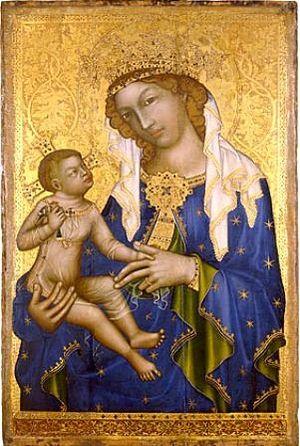
La Vierge au chardonneret est un thème récurrent de l'iconographie chrétienne, apparu dans la statuaire gothique française au XIIIᵉ siècle, et qui a connu une immense fortune dans la peinture italienne du Trecento et de la Renaissance.